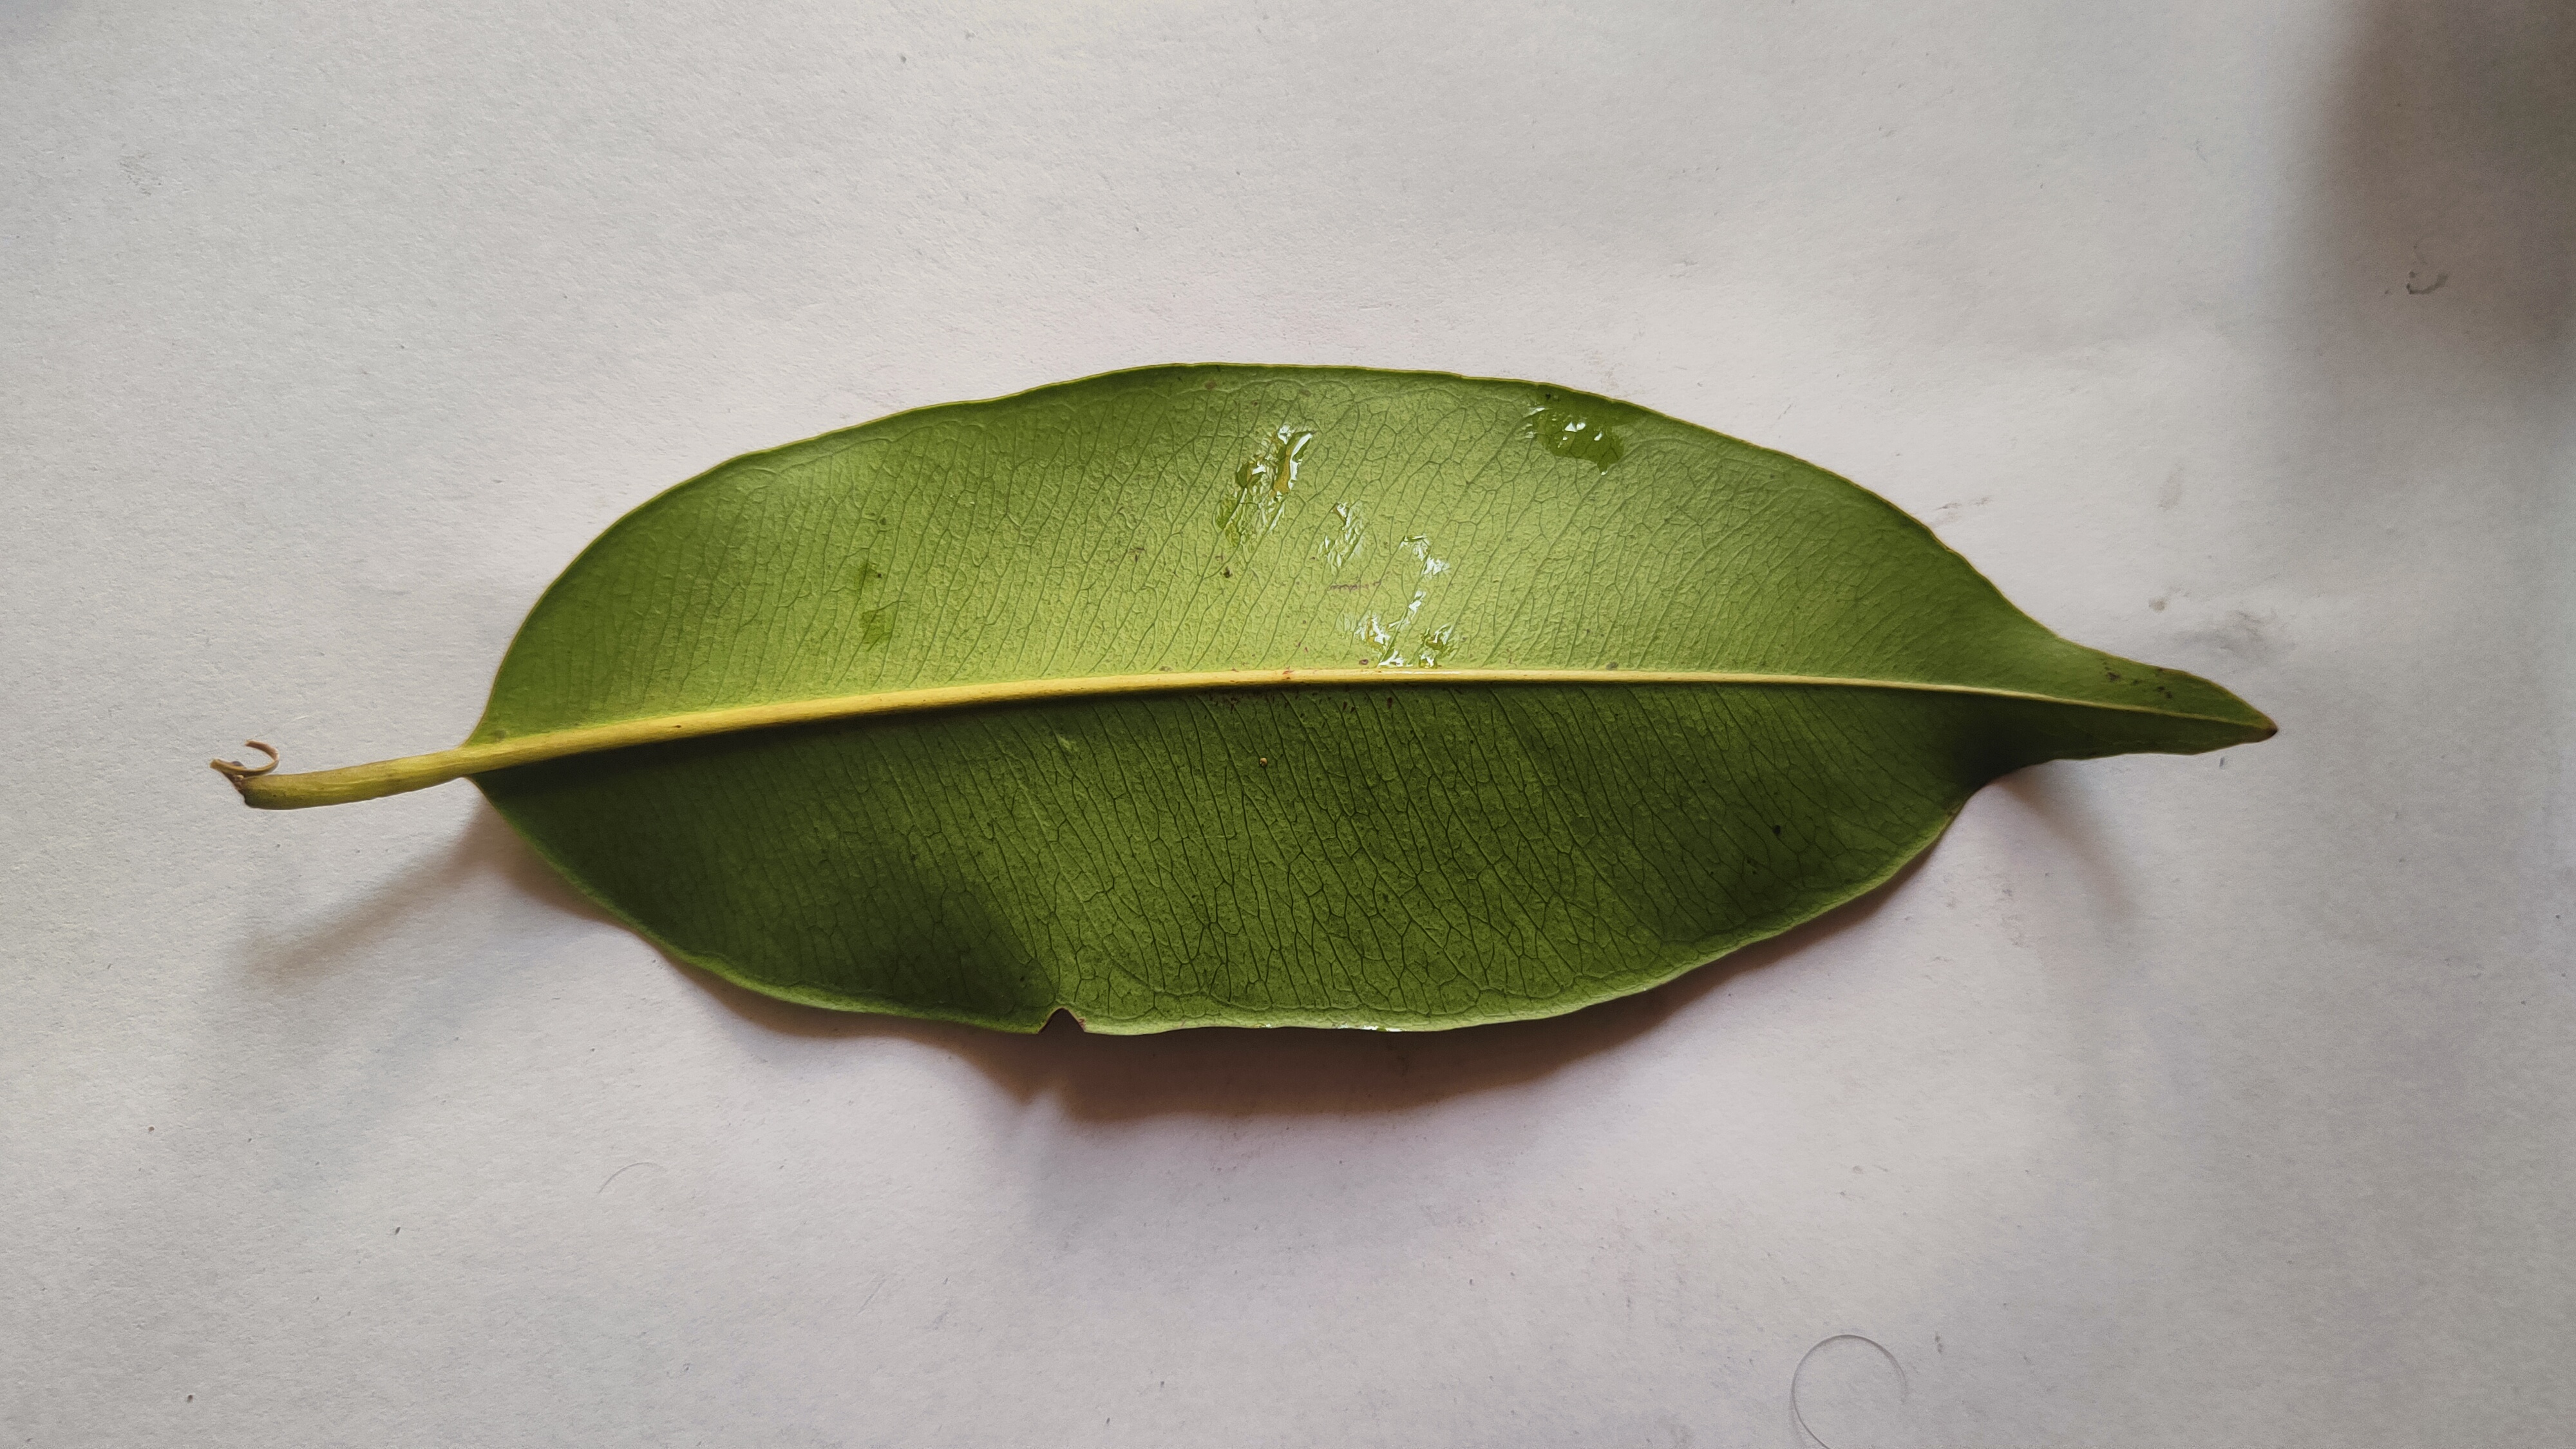
Leaf variety: Black plum